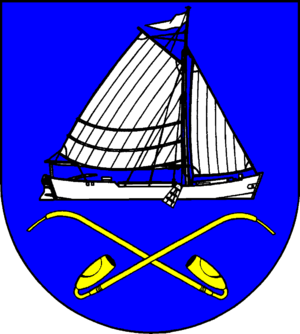
Kudensee est une commune allemande du Schleswig-Holstein, située dans l'arrondissement de Steinburg, à sept kilomètres au nord-est de la ville de Brunsbüttel. Kudensee fait partie de l'Amt Wilstermarsch qui regroupe 14 communes autour de Wilster.